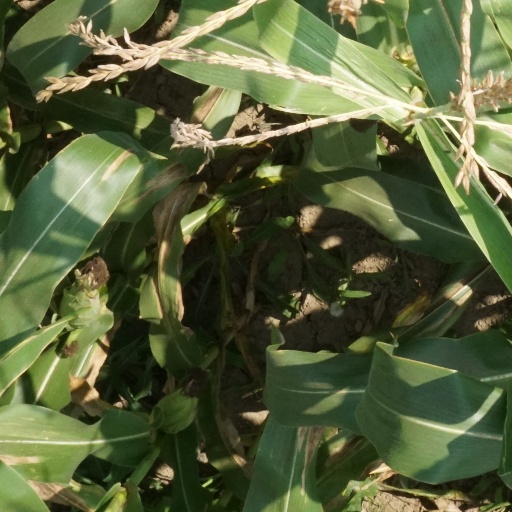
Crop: maize; corn